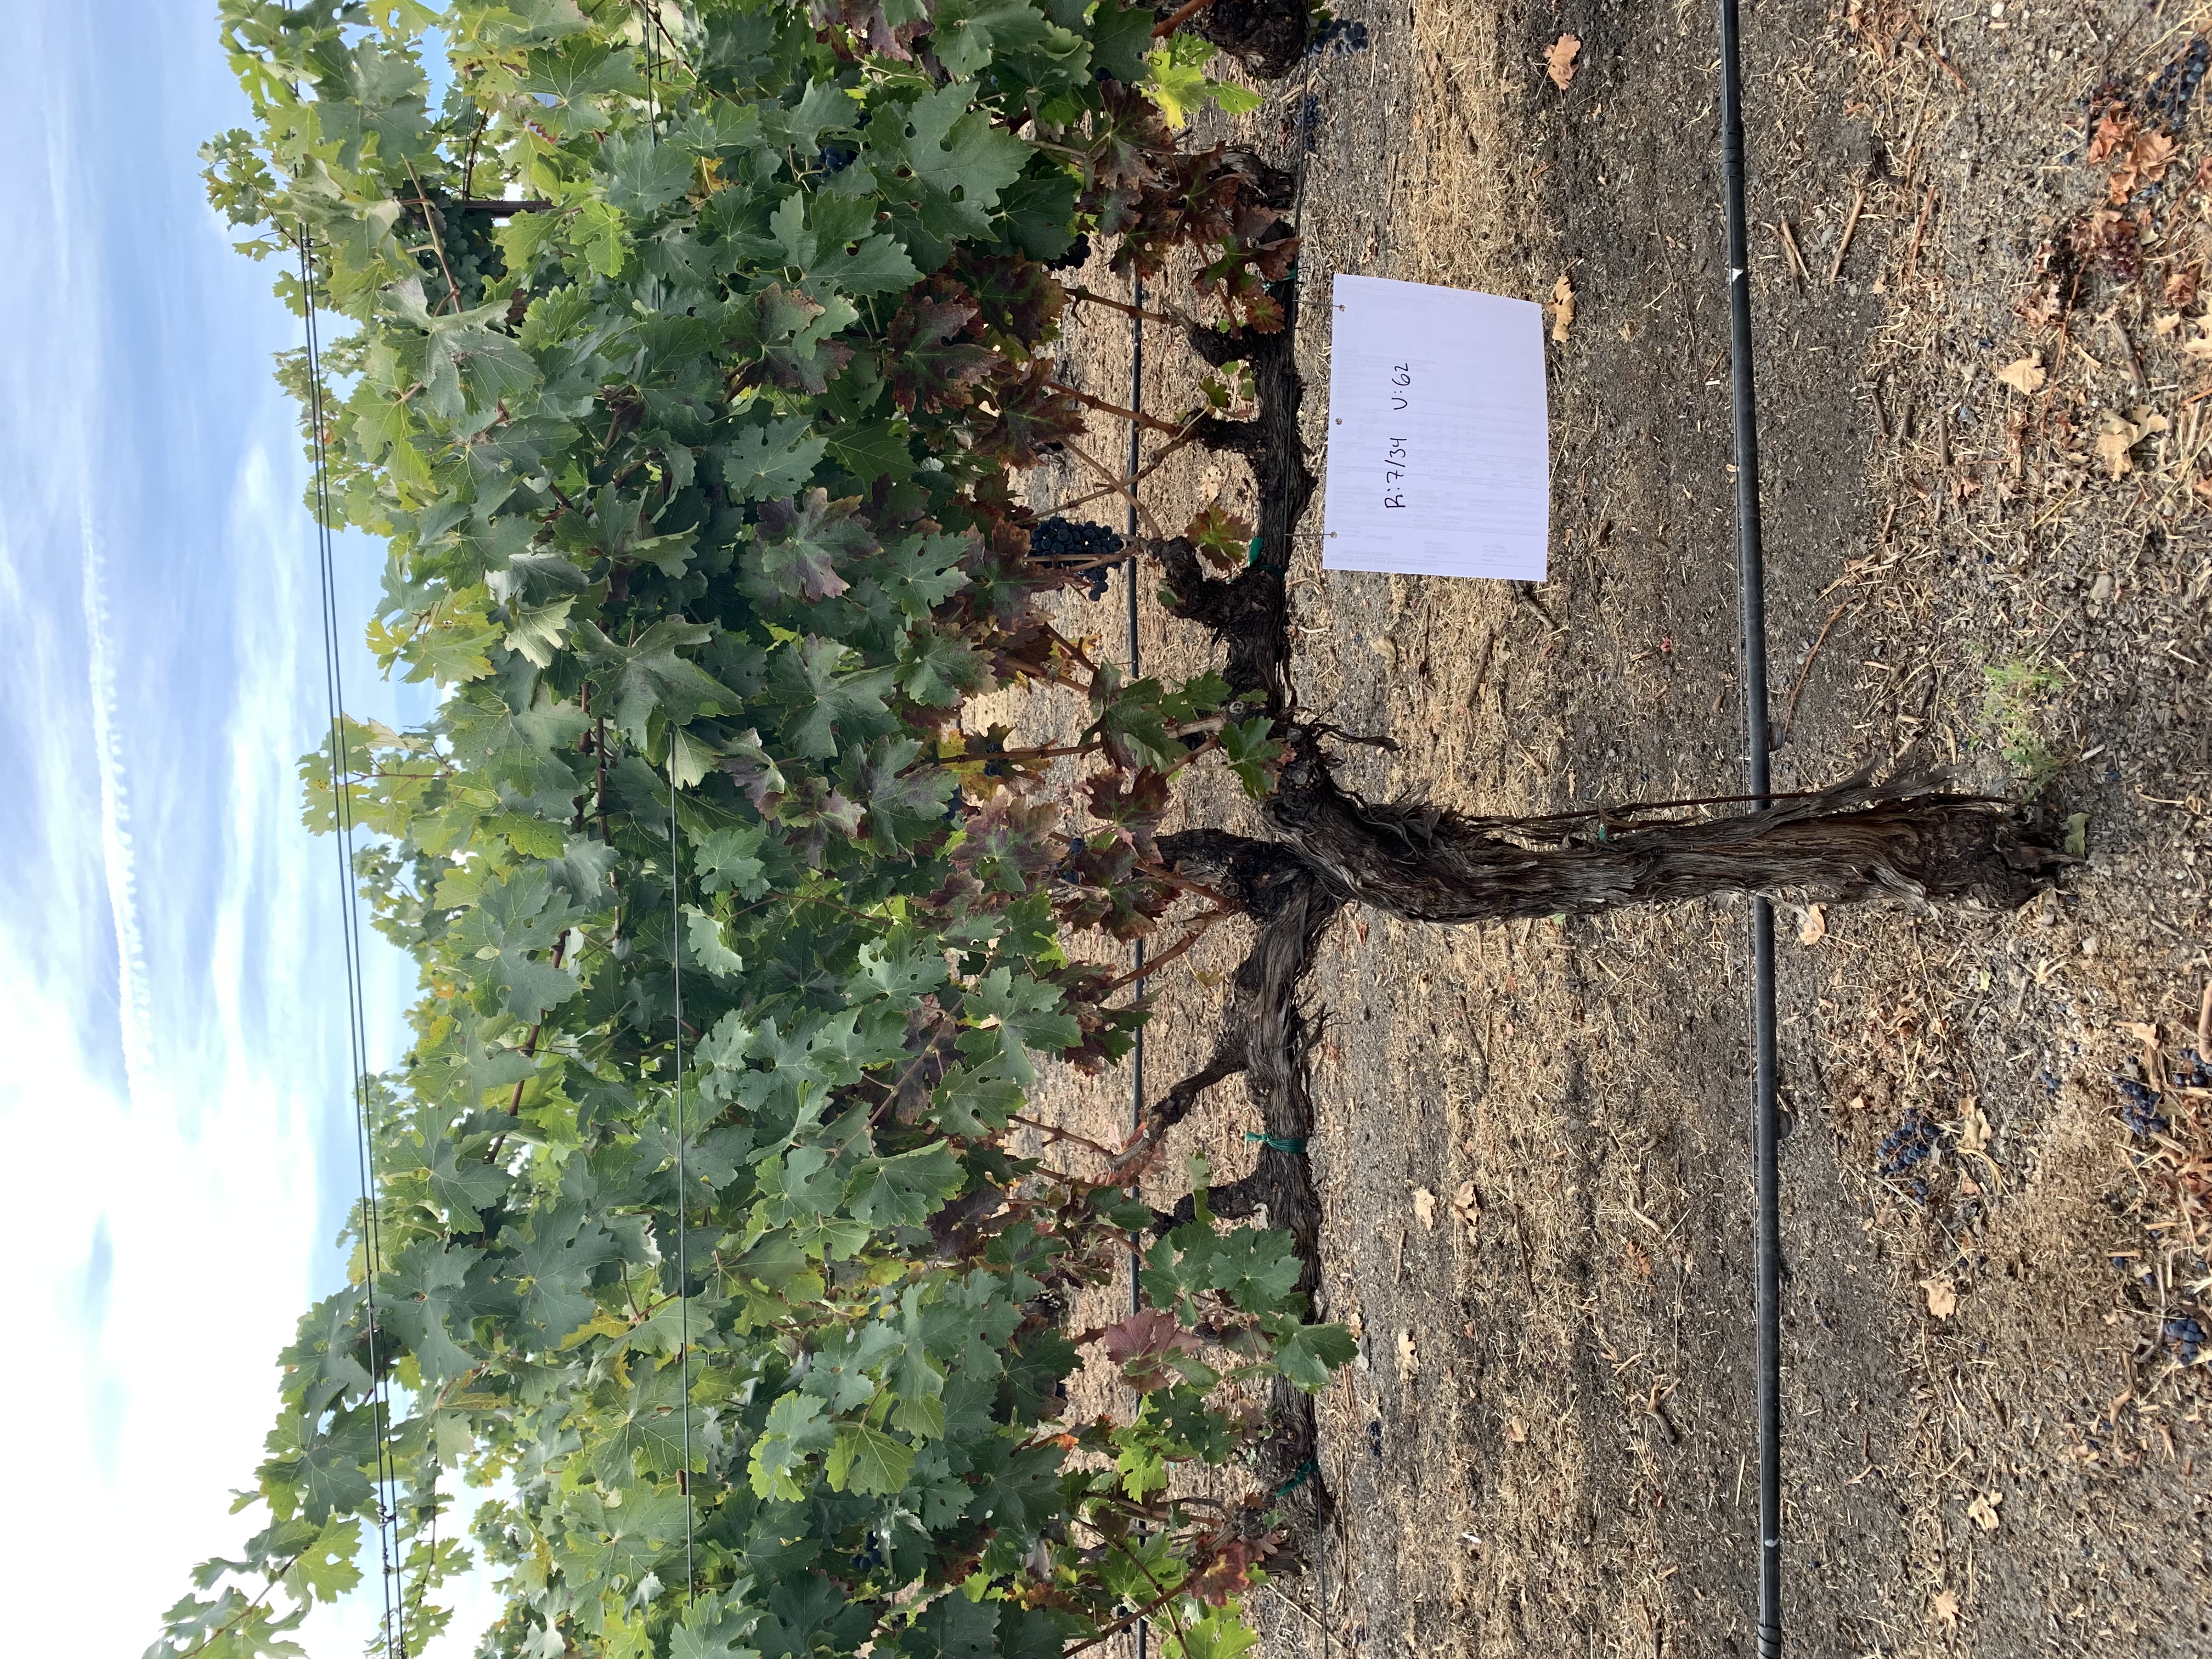
Label: Red Blotch